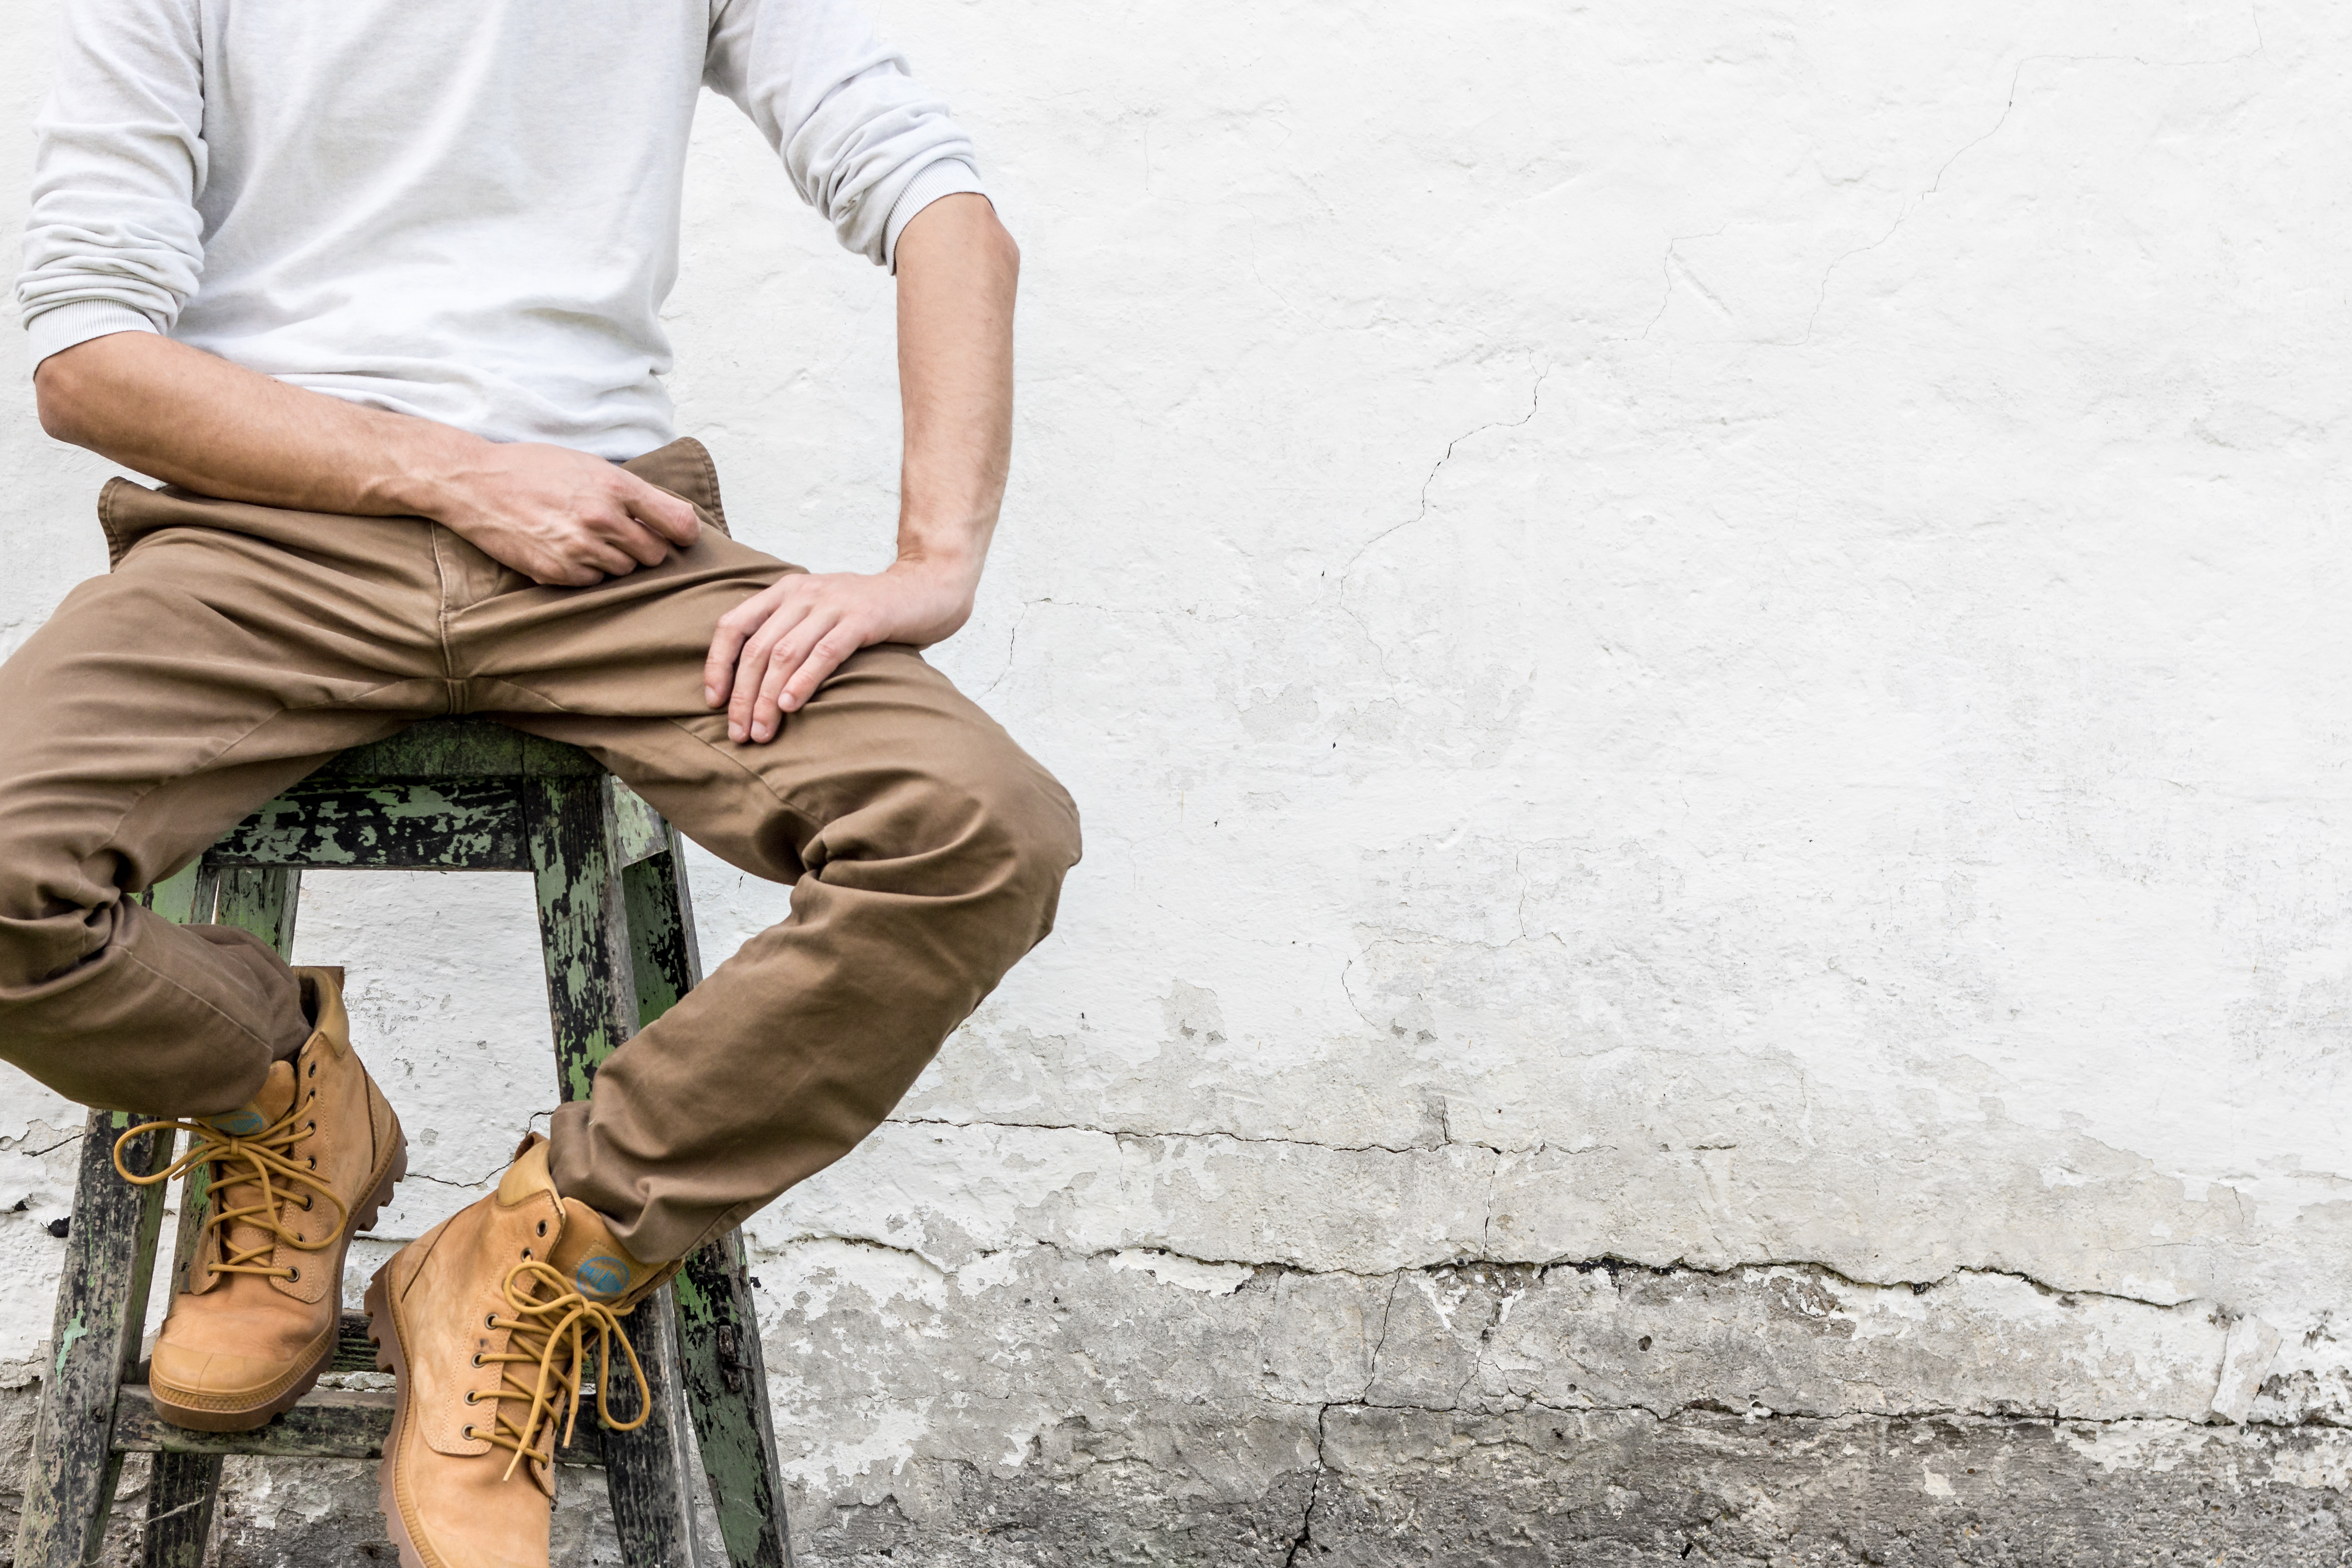
cool, footwear, leg, standing, jeans, fashion, human, denim, sitting, street fashion, shoe, knee, human body, hand, t shirt, outerwear, human leg, finger, beige, trousers, thigh